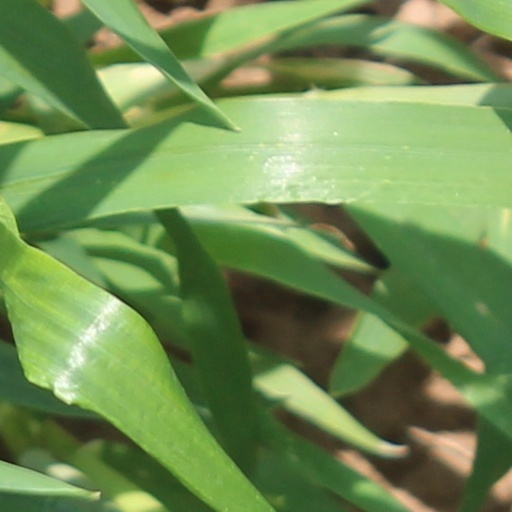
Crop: wheat